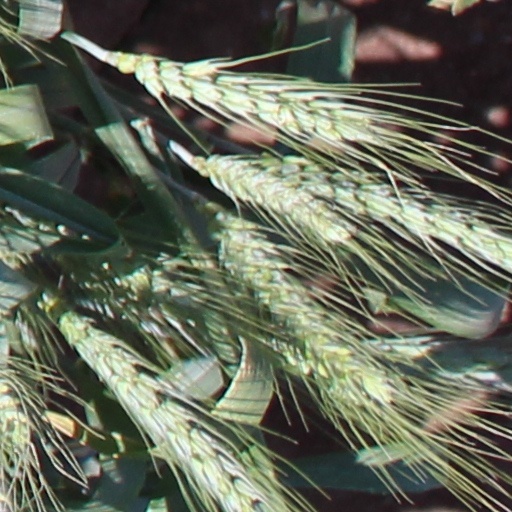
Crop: wheat